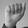
ASL letter: A